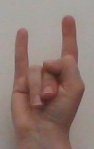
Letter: la